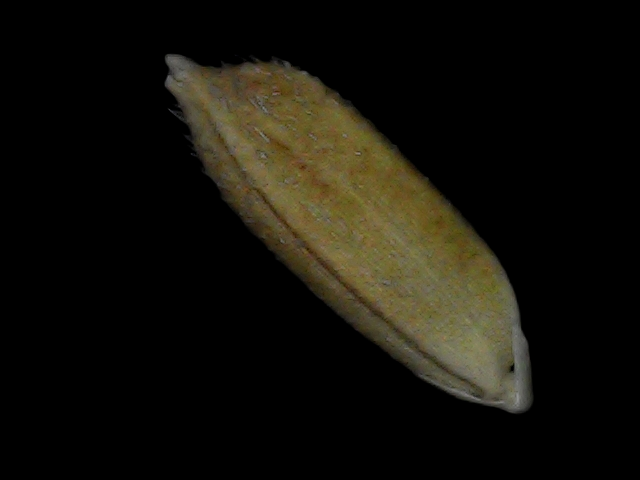
Rice variety: Bd93